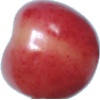
Label: cherry_rainier